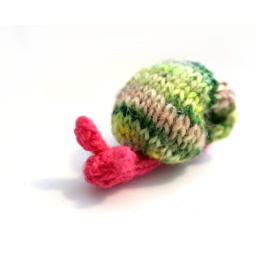
I want to find a spot in the house where I can do a plain white paper sweep to take pictures on.